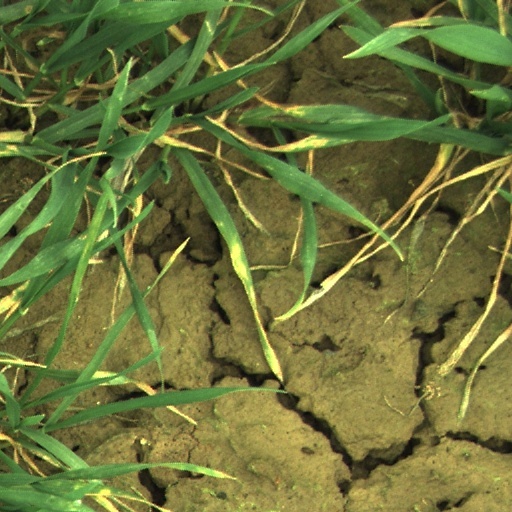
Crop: wheat